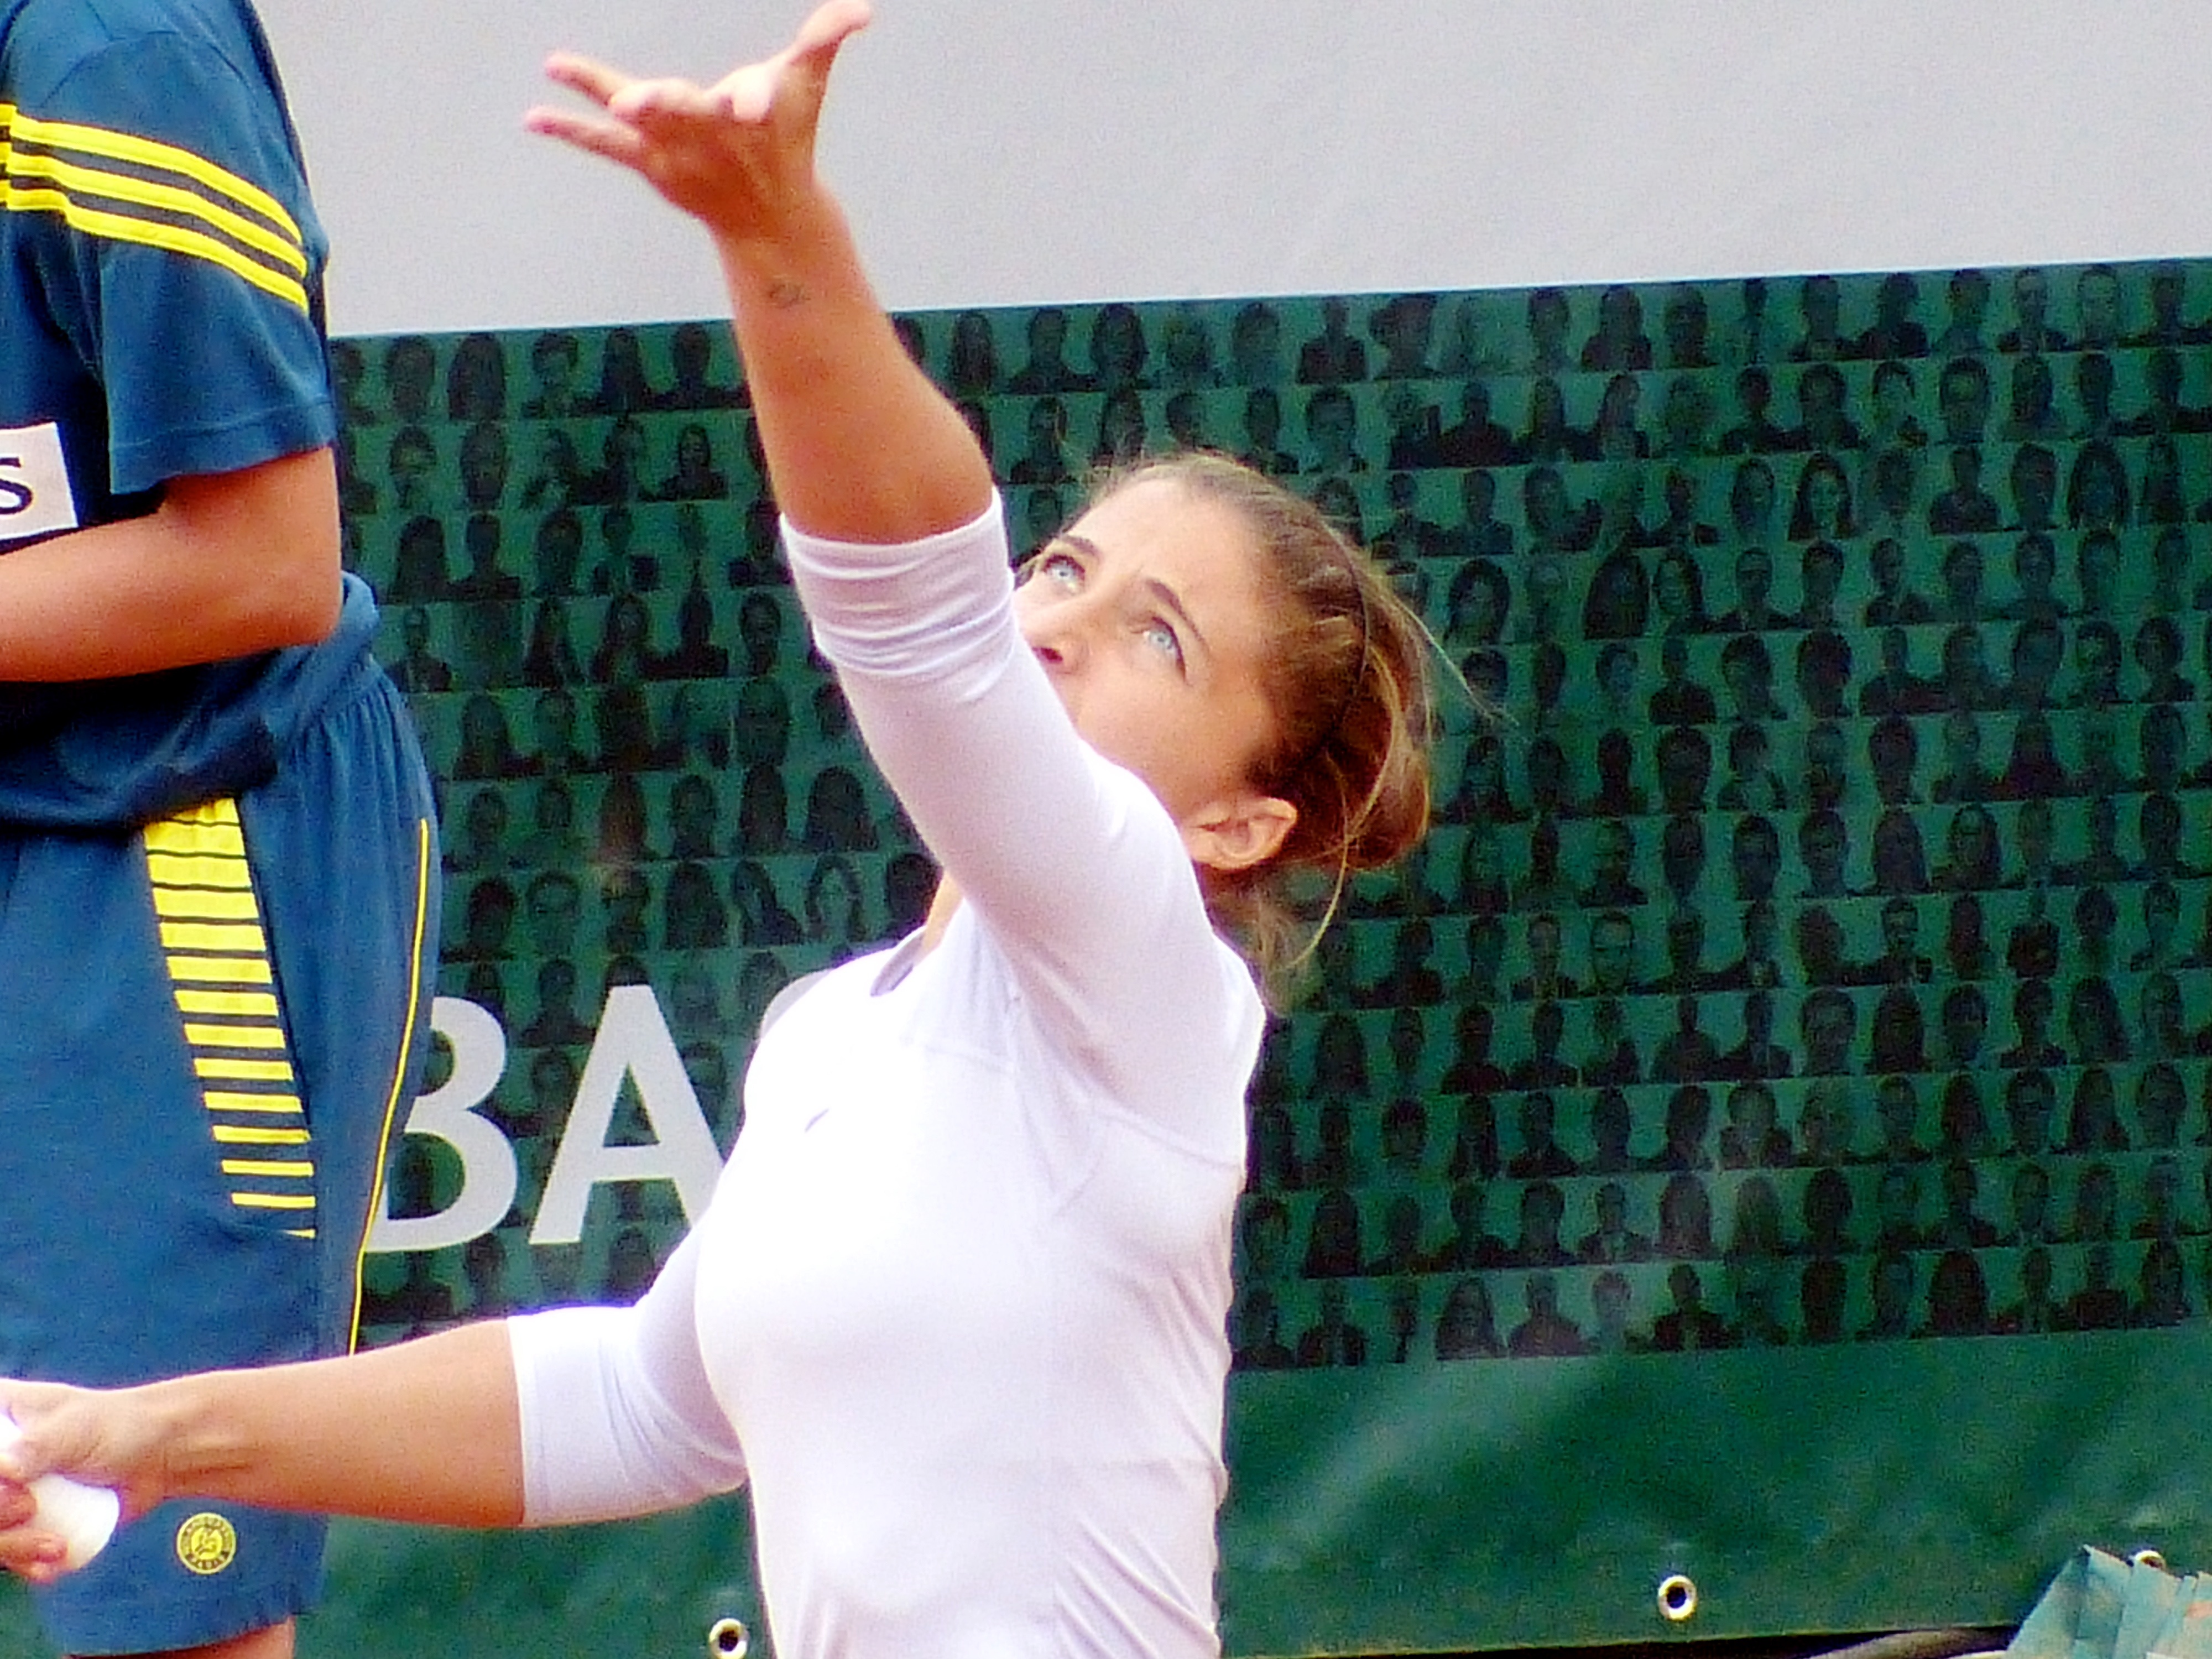
play, france, 2013, tennis, rolandgarros, sports, frenchopen, errani, physical fitness